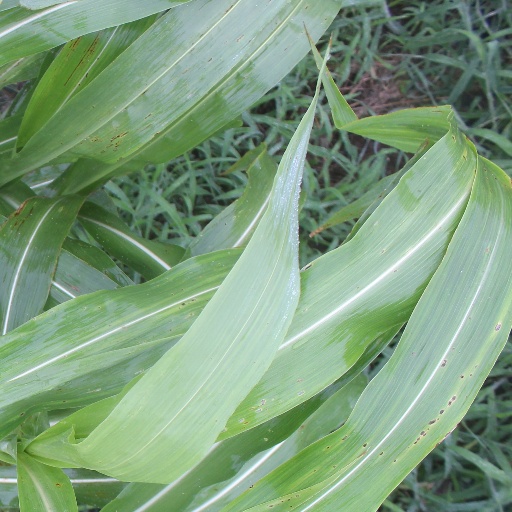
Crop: sorghum